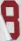
Number: 8